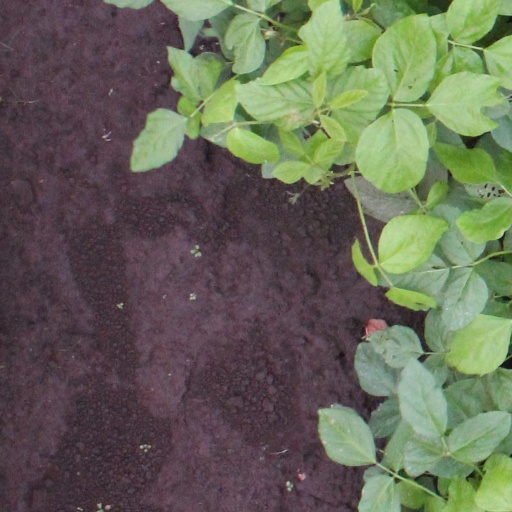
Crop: soybean